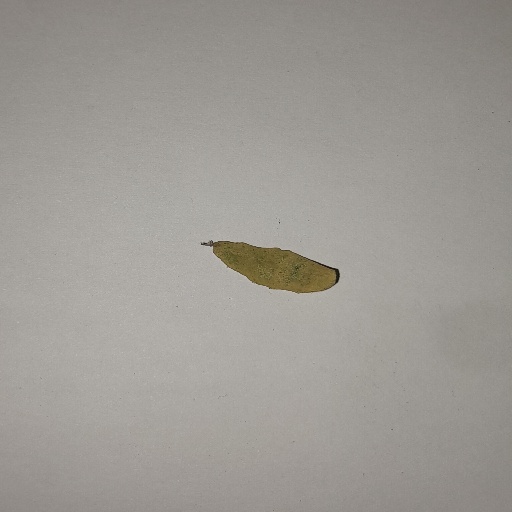
Species: Sojina
Leaf condition: Yellow Leaf